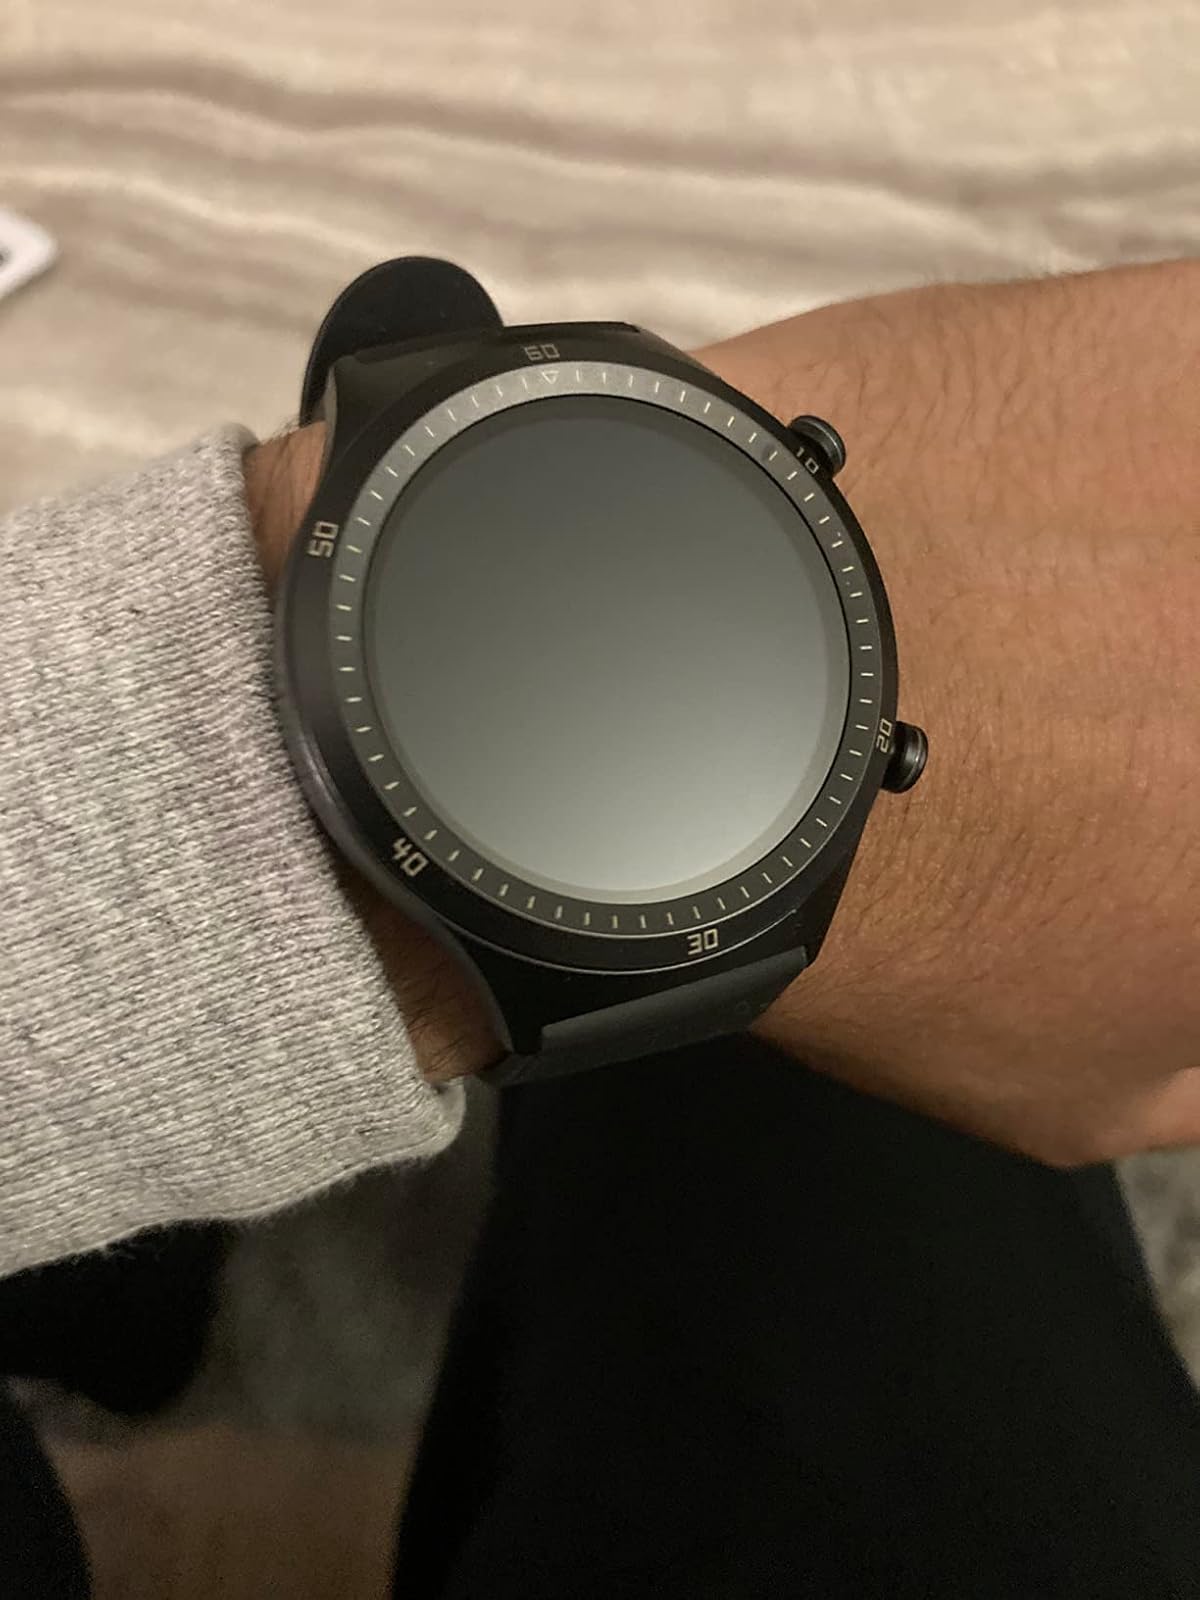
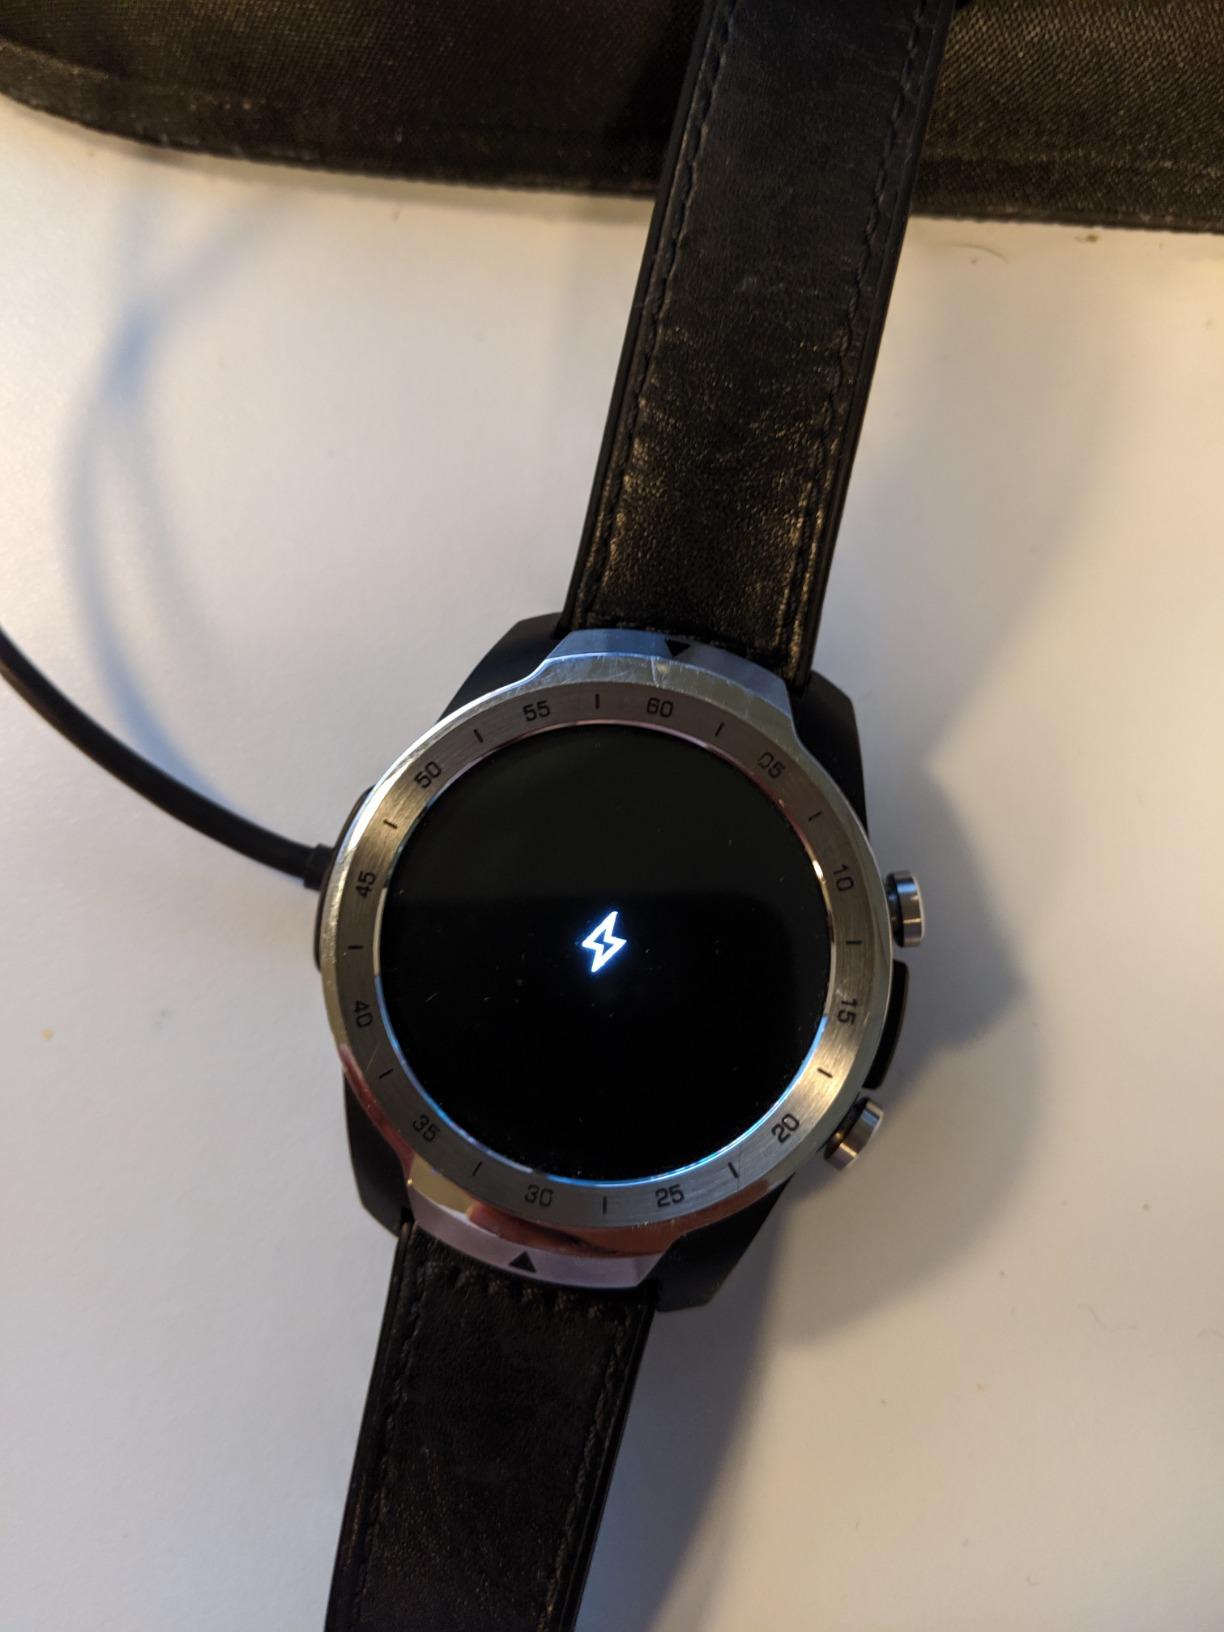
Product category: smartwatch
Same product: no